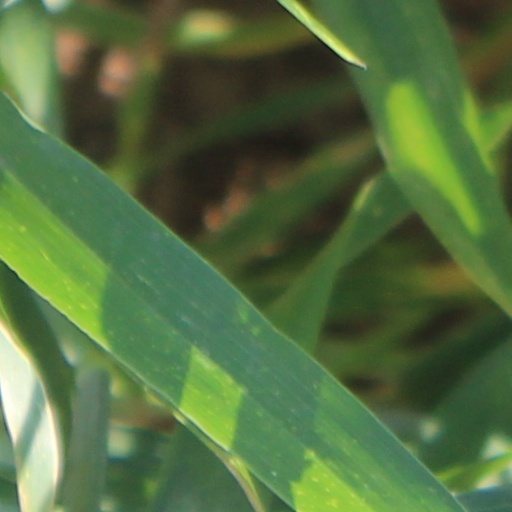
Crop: wheat